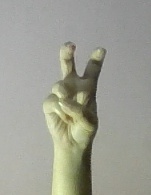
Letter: toot